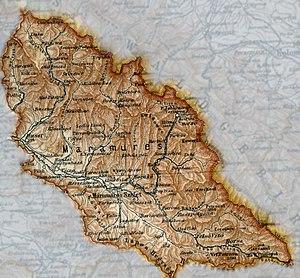
Cet article traite du comitat du Máramaros, ancien comté du royaume de Hongrie qui a existé de 1470 jusqu'en 1918 et de 1940 jusqu'en 1945. Son chef-lieu était la ville de Máramarossziget, aujourd'hui Sighetu Marmației en Roumanie. Pour le voïvodat qui a existé de 1342 à 1470 et pour le judeţ roumain qui a succédé au comitat, voir respectivement Marmatie et Maramureș.
Cet article traite de la région historique de Marmatie qui est un ancien voïvodat du Moyen Âge, vassal de la couronne hongroise, situé au pied des Carpates, dans le haut bassin de la rivière Tisza, aujourd’hui à cheval sur la Roumanie, au nord de la Transylvanie, et l’Ukraine.